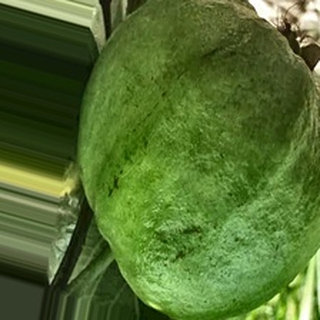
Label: healthy_guava